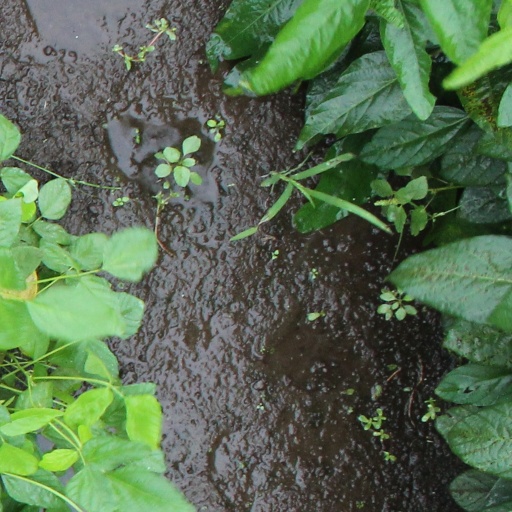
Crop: soybean